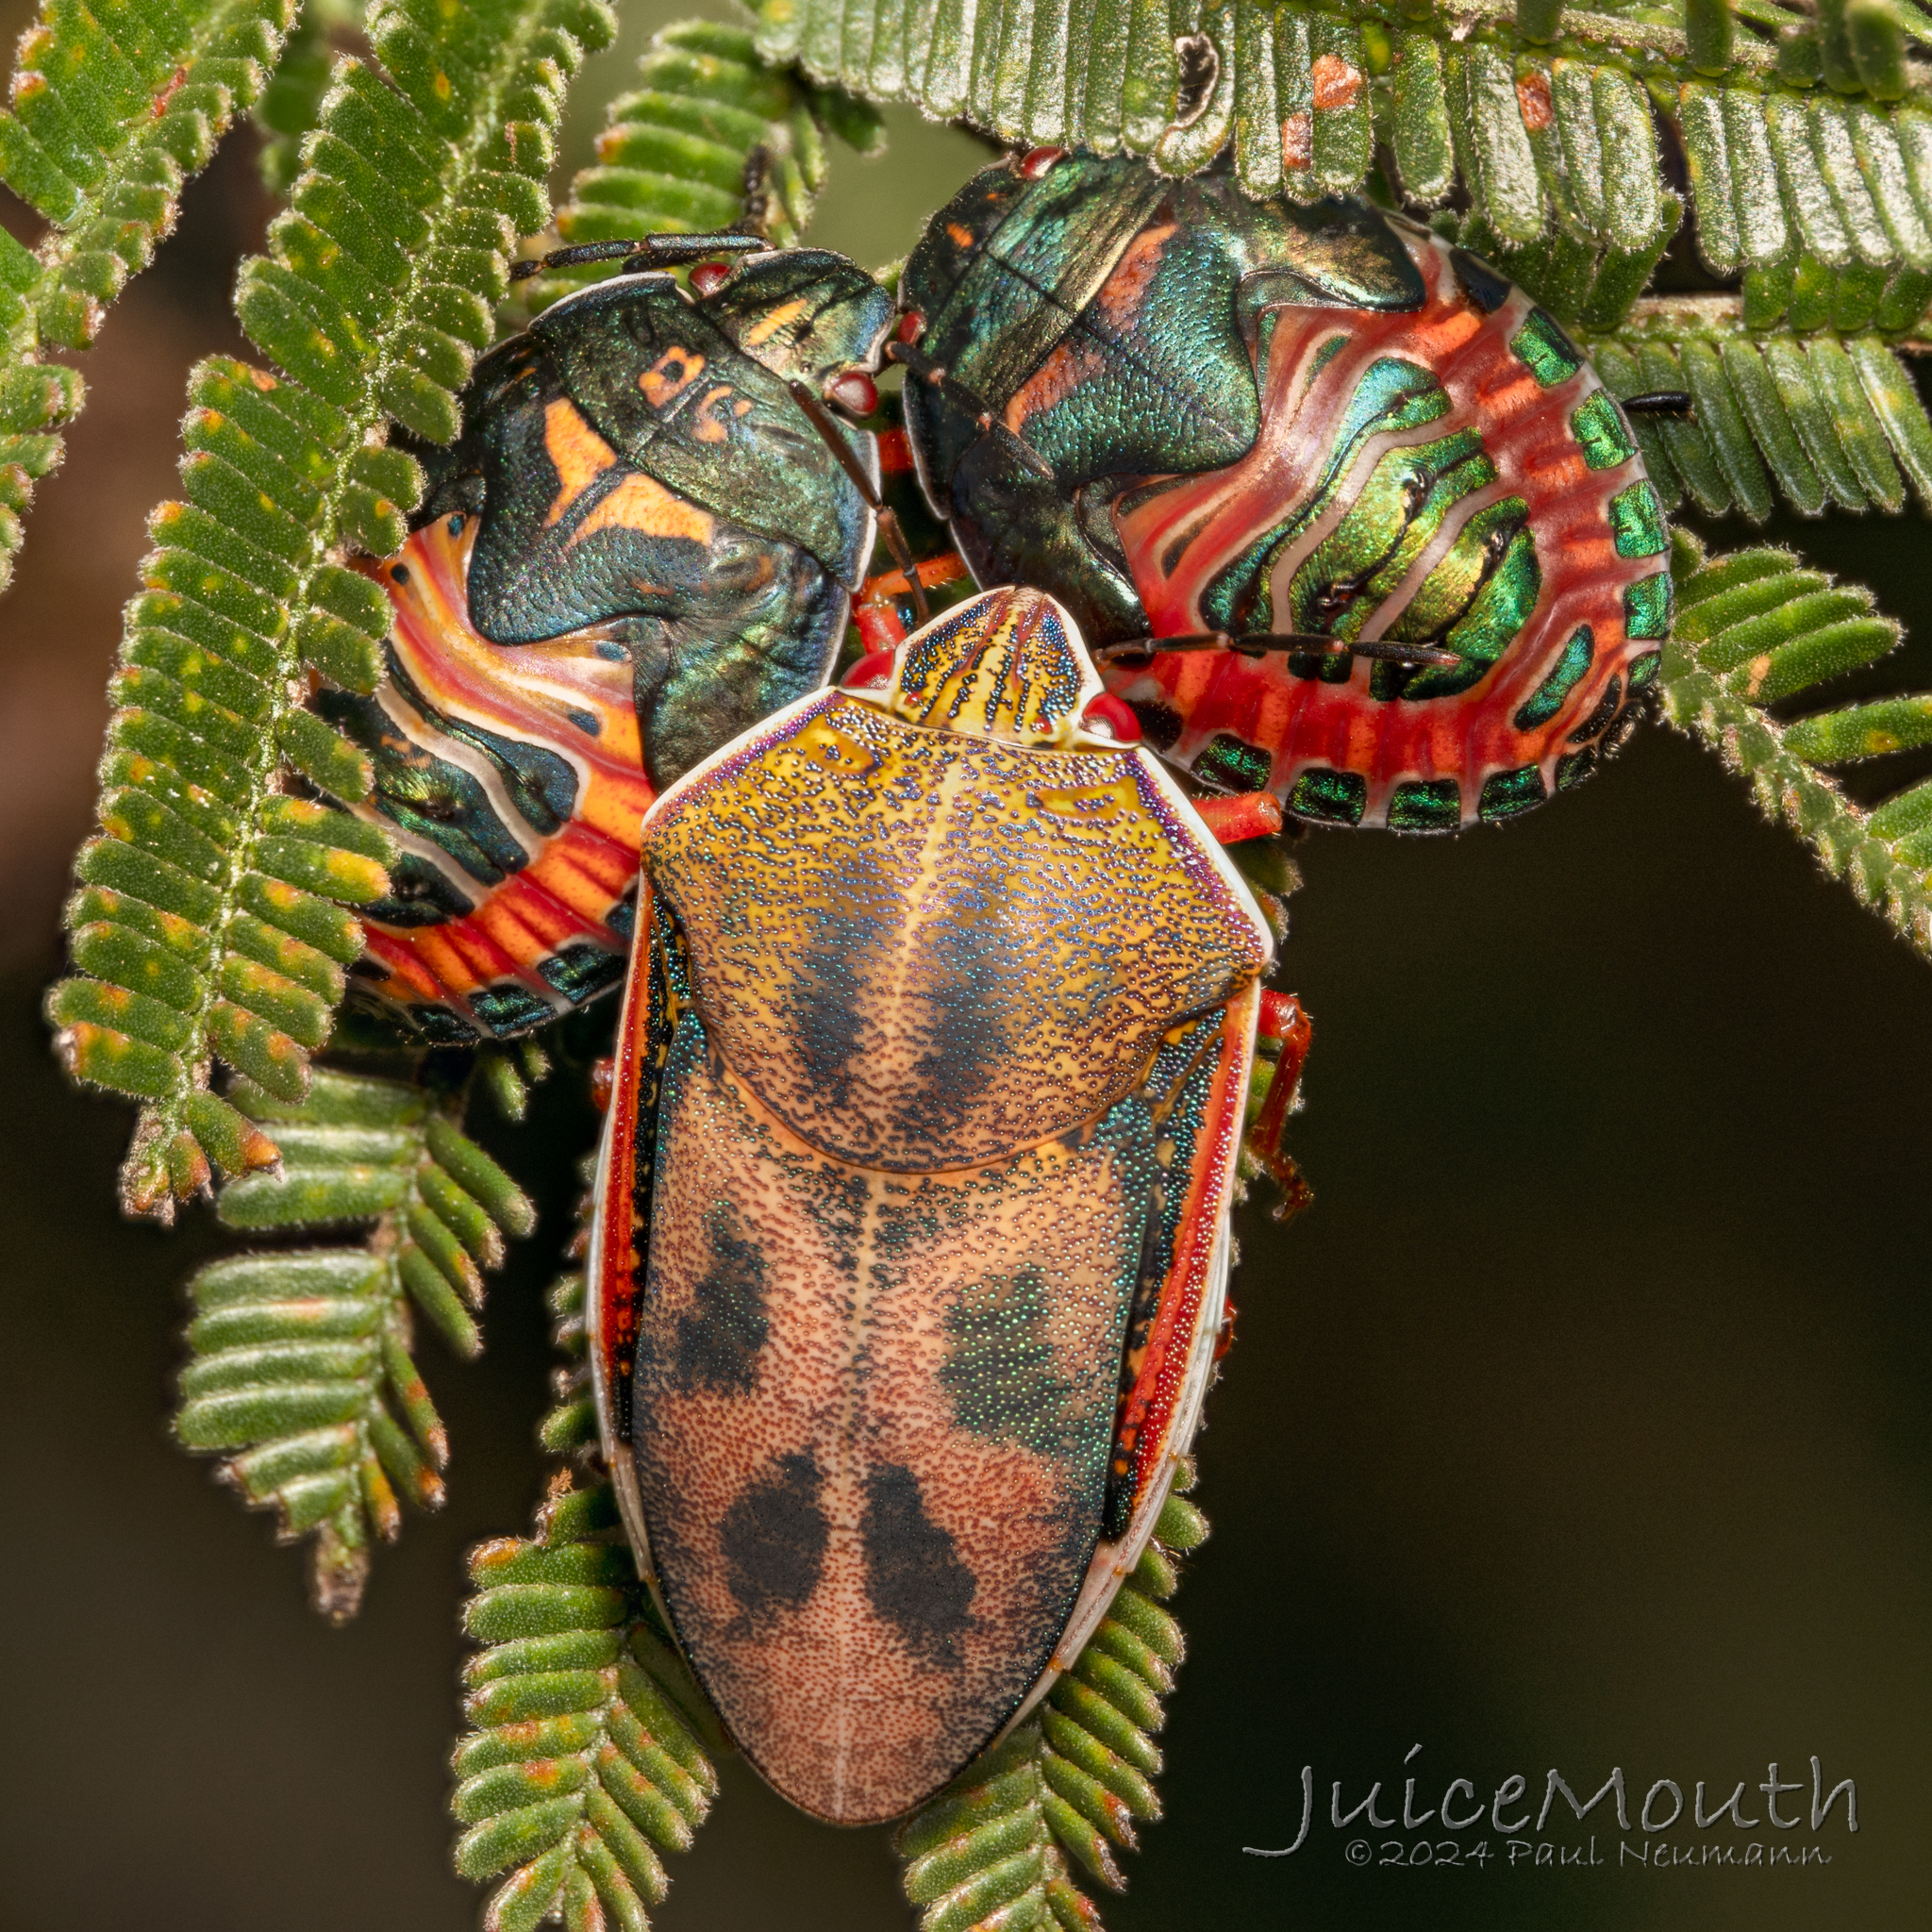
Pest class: stink_bug